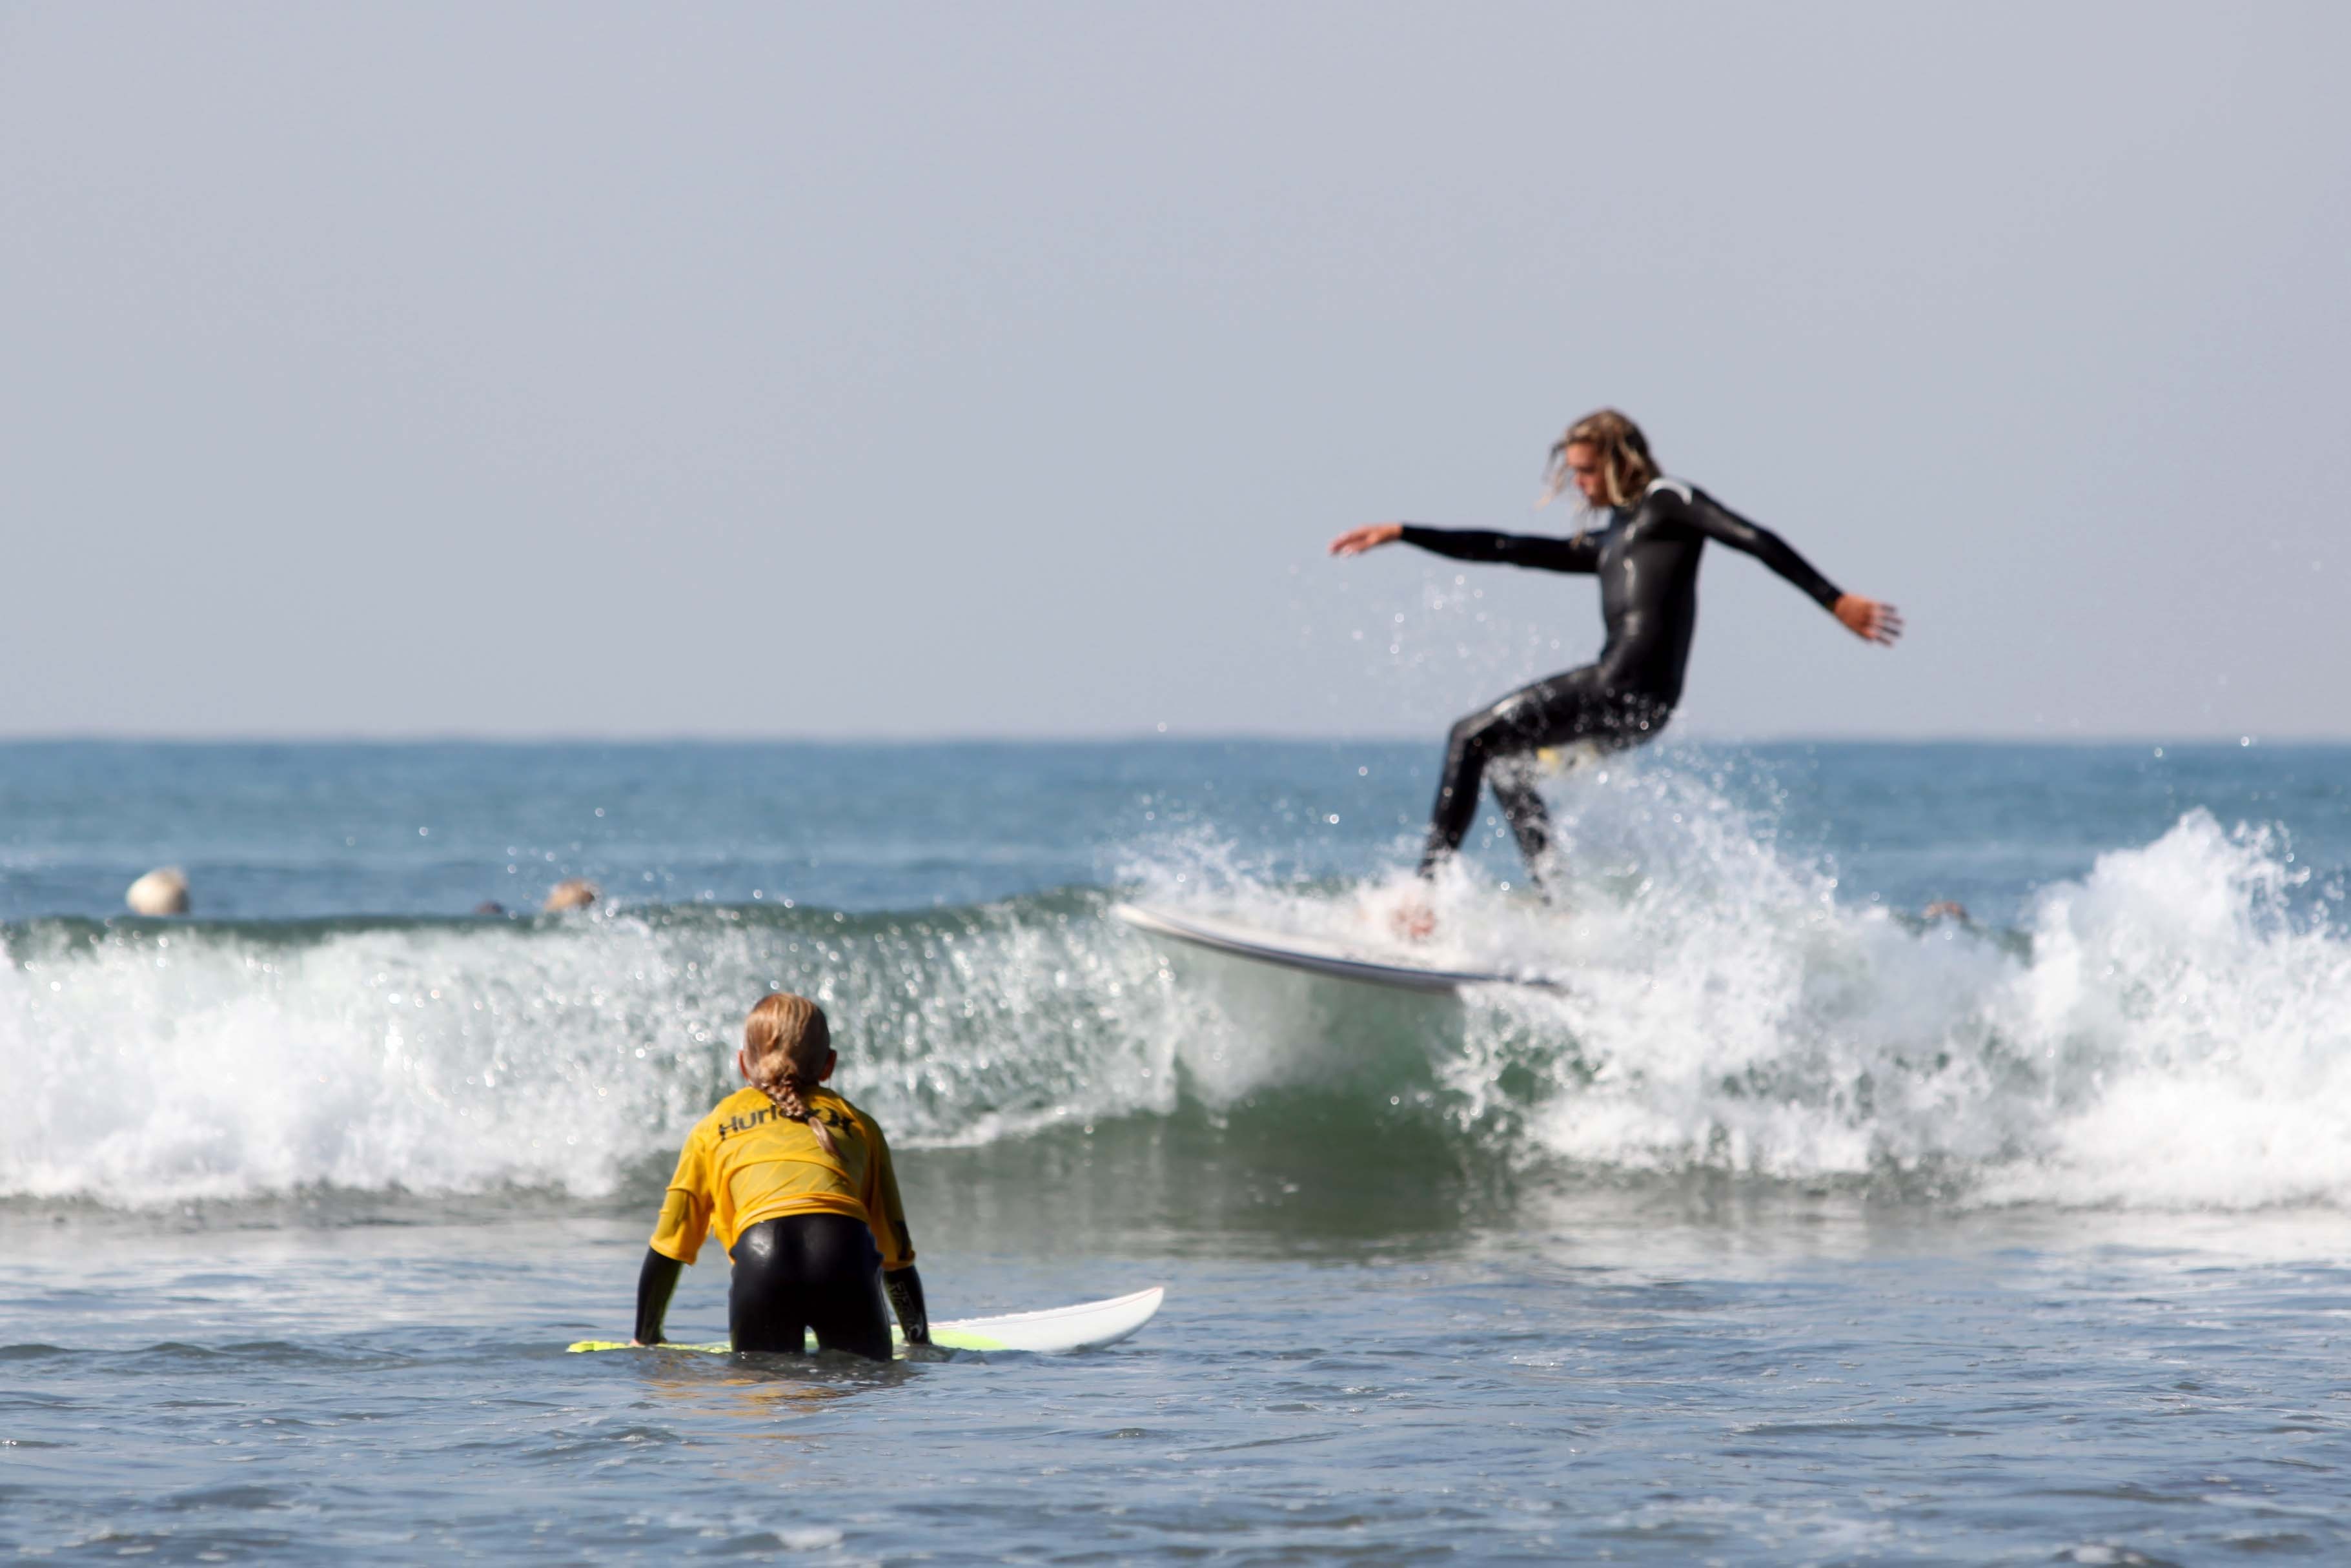
beach, sea, water, ocean, board, sport, wave, summer, recreation, surf, surfing, surfboard, extreme sport, wakeboarding, fun, sports, boating, surfers, water sport, waterskiing, wind wave, boardsport, surfing equipment and supplies, surface water sports, individual sports, wakesurfing